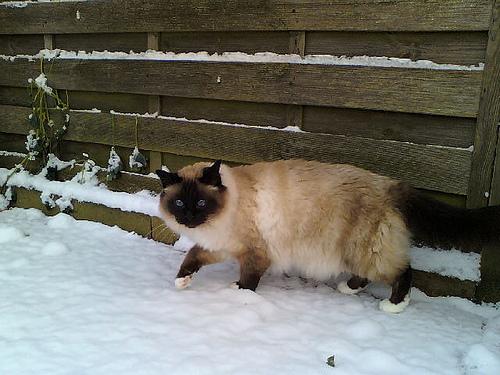
Breed: Birman